Poverty in Poland

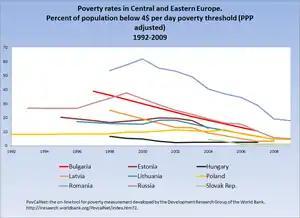
Poverty Headcount (% of population) living at below $4 (purchasing power adjusted) per day in Central and Eastern Europe, 1992-2009 (missing years were linearly interpolated). Poland is represented by the yellow line.

Poverty in Poland has been relatively stable in the past decades, affecting (depending on measure) about 6.5% of the society. In the last decade there has been a lowering trend, as in general Polish society is becoming wealthier and the economy is enjoying one of the highest growth rates in Europe. There have been noticeable increases in poverty around the turns of the decades, offset by decreases in poverty in the years following those periods.